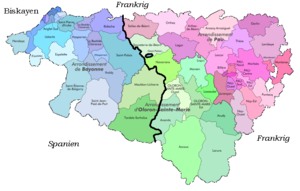
Béarn
Billedet viser kantonerne i departementet Pyrénées-Atlantiques. Kantonerne til venstre for den tykke grænselinje tilhører det tidligere landskab Gascogne, mens de til højre for den dækker det gamle fyrstendømme Bearn.
Gascogne og Béarn
Béarn, gasconsk Bearn eller Biarn er én af de tidligere provinser i Frankrig. Området har Pau som hovedby og ligger nord for Pyrenæerne og op ad bjergenes nordskråninger. Béarn danner departementet Pyrénées-Atlantiques sammen med Basse-Navarre, Labourd og Soule og udgør 3/5 af det. Béarn har 350.000 indbyggere.